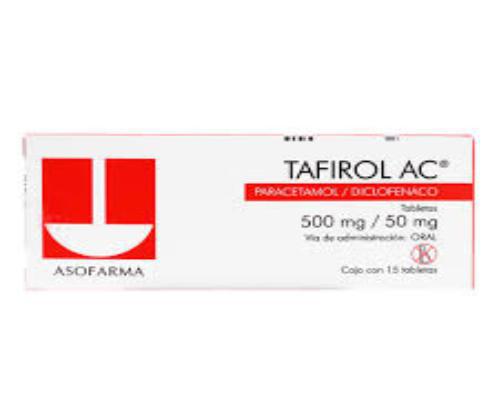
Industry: Medical